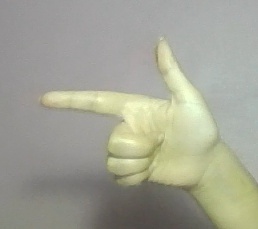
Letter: yaa